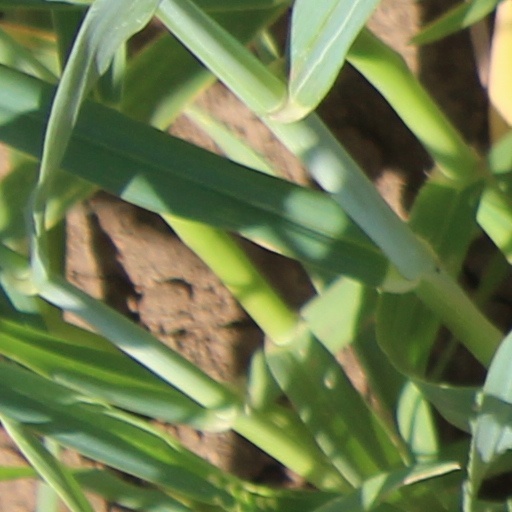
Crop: wheat